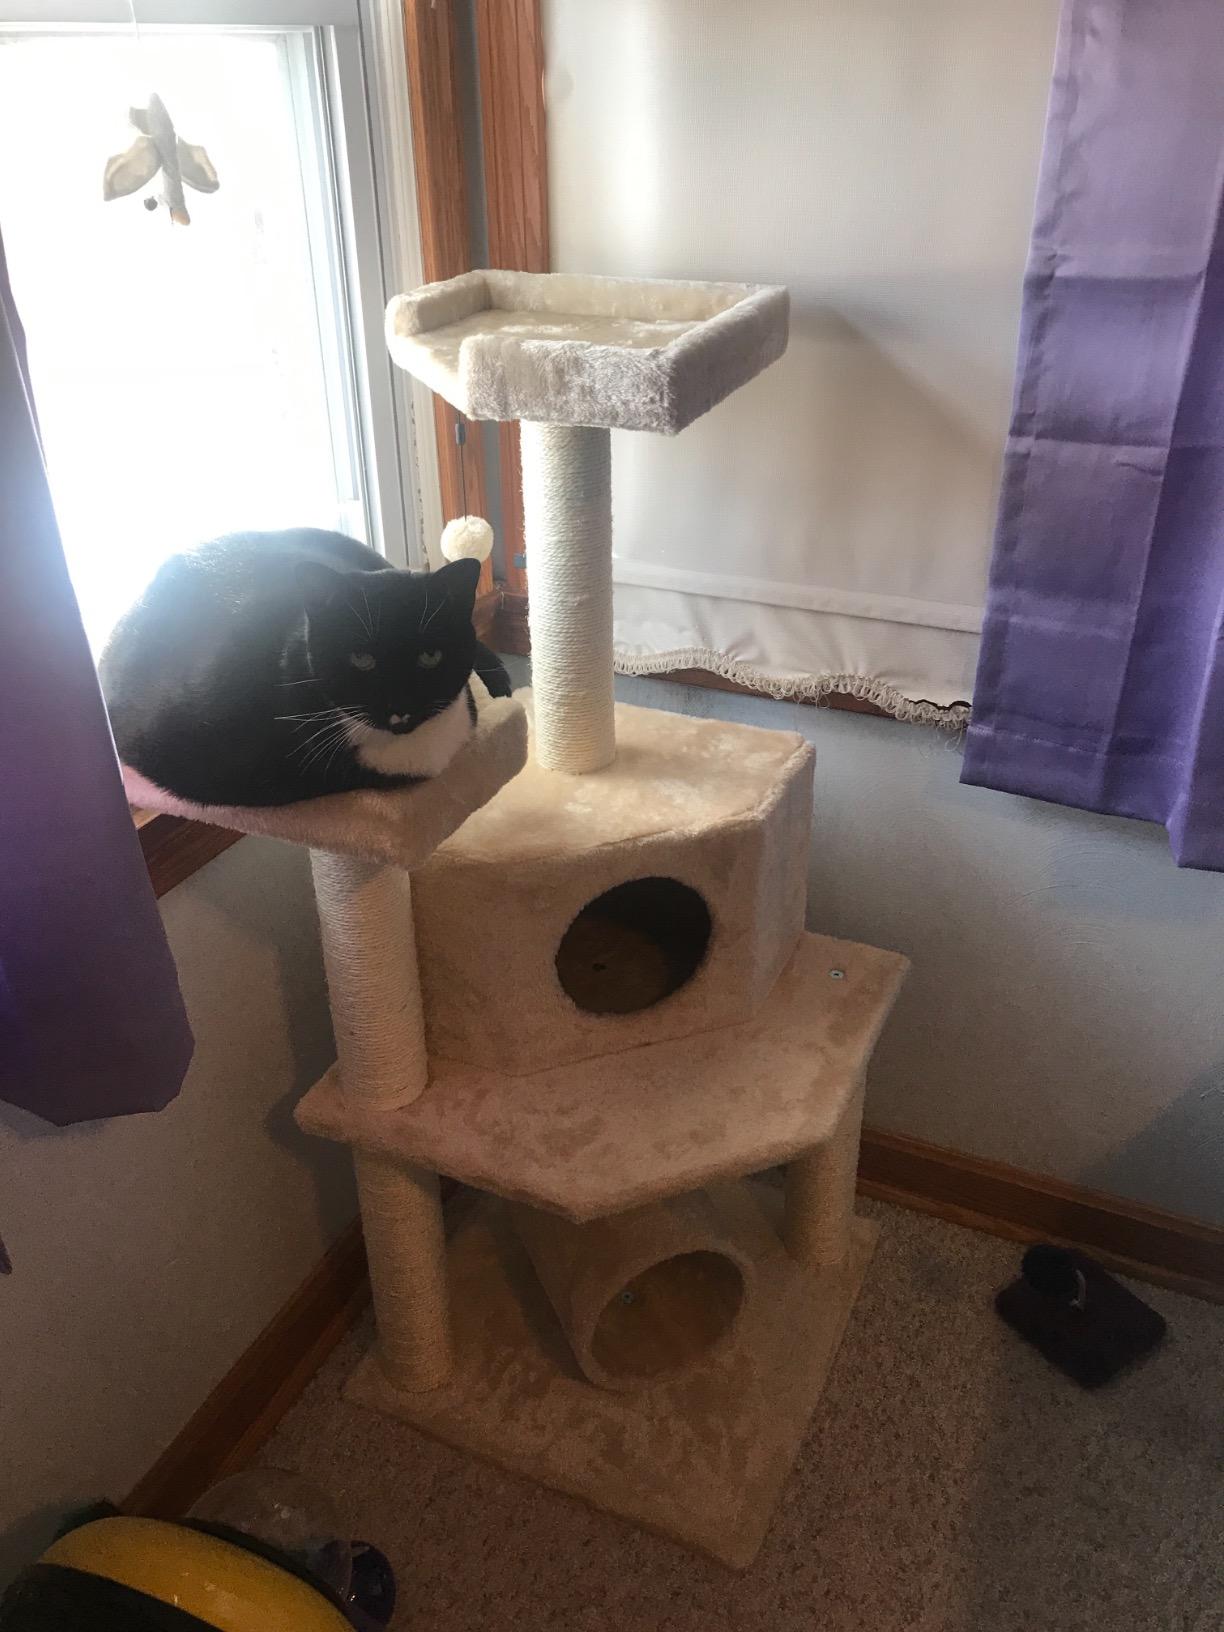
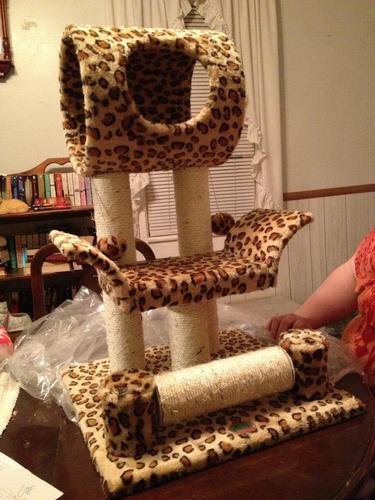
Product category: items_cat tree
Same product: no